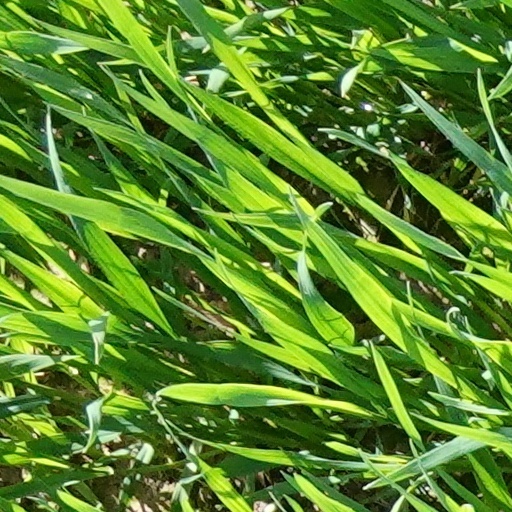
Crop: wheat